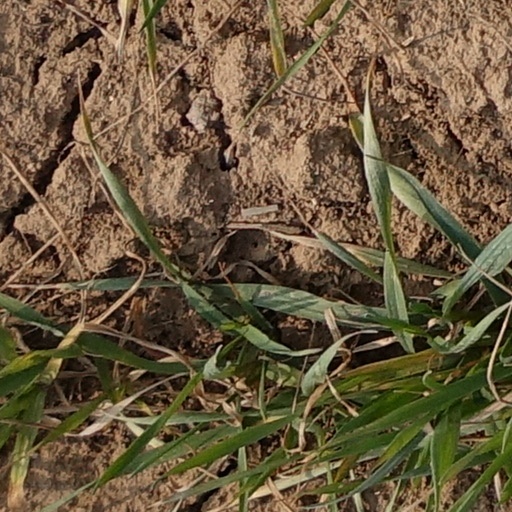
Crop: wheat